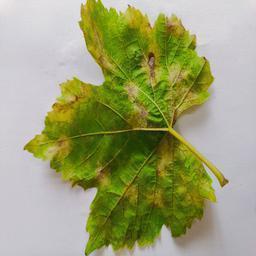
Label: Downy Mildew